List of aerial tramways

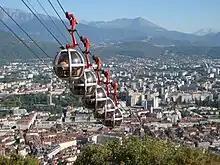
Bubbles of Grenoble-Bastille

"Tatev wings" aerial tramway is supported by three towers between its two terminals. One terminal is on a hill overlooking the village of Halidzor and the other is near Tatev Monastery, on the road to Tatev village. At top speed, the tramway travels at 37 kilometers per hour and the ride takes approximately 11 minutes, with its deepest drop at 360 meters aboveground. Two cabins (each with the capacity to hold 25 people) operate at once, traveling in opposite directions. There are six cables altogether (three per cabin, with two cables suspending and one cable pulling each cabin), each uniquely built for the specifications of this project. They are capable of carrying 10–15 times more than the nominal load. The tramway is equipped with a diesel drive unit which will operate immediately in the case of a power outage.